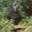
Label: bird